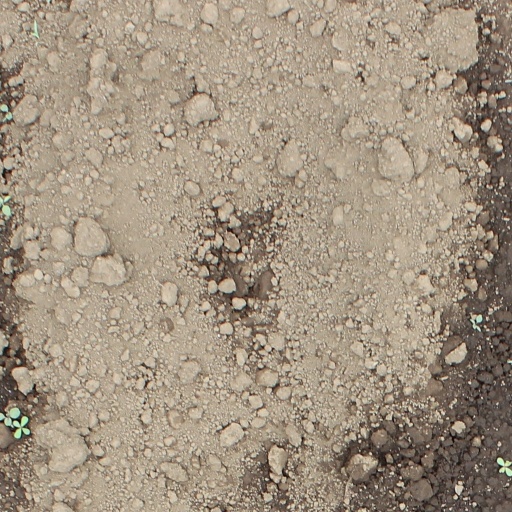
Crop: soybean